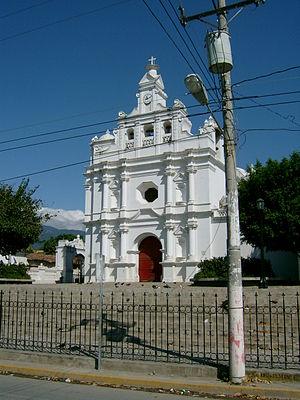
Metapán est une municipalité du Salvador située dans le nord du département de Santa Ana. La ville de Metapán elle-même se trouve 46 km au nord du chef-lieu Santa Ana.